Vik, Sogn

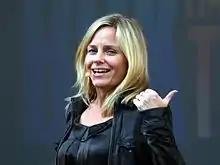
Solveig Kloppen, 2010

Vik is located on the southern shores of the Sognefjorden and west of the Aurlandsfjorden. The municipality is bordered on the west by the municipalities of Høyanger and Modalen, to the south by Voss and Vaksdal, and to the east by Aurland. Across the Sognefjorden to the north and east lie the municipalities of Sogndal and Lærdal.